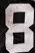
Number: 8